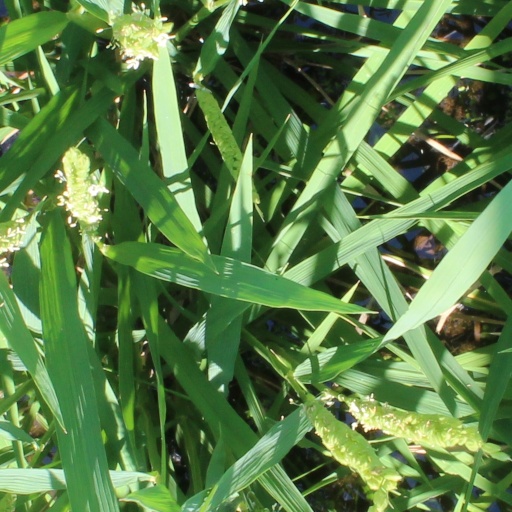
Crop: rice